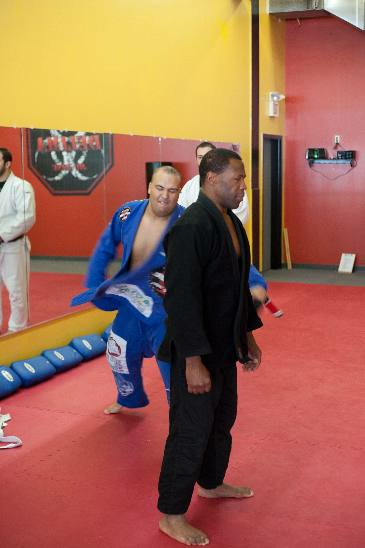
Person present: Yes